Andrew Moray

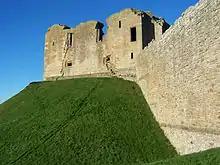
The remnant of the stone keep at Duffus Castle, built in the early 14th century to replace the earlier structure on that site burned by Andrew Moray in 1297

After this meeting, Sir William fitz Warin returned to his castle accompanied by an escort of men-at-arms. A few miles south of Inverness, he was unsuccessfully ambushed by a force led by Moray and Alexander Pilche. Next day, Sir William found himself besieged in his castle by Moray. The Countess of Ross unexpectedly arrived on the scene with her retinue. The countess, whose husband was held by King Edward in the Tower of London, advised him to surrender. Moray, lacking siege strength, unsuccessfully tried to take the castle in a night attack. He left Sir William to send an account of this mêlee to his king.